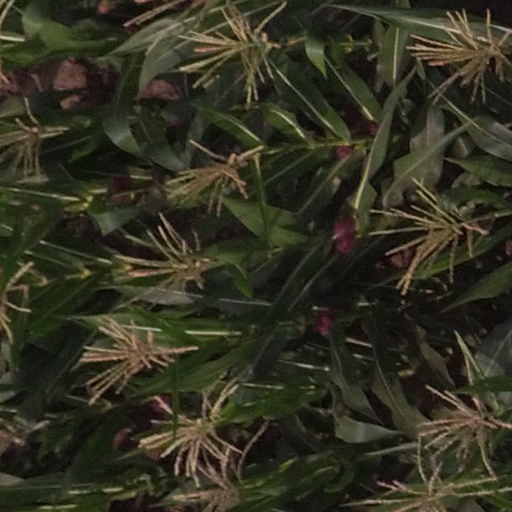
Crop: maize; corn